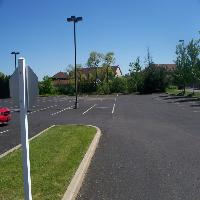
Weather: sun or clear